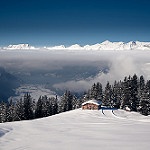
Label: mountain